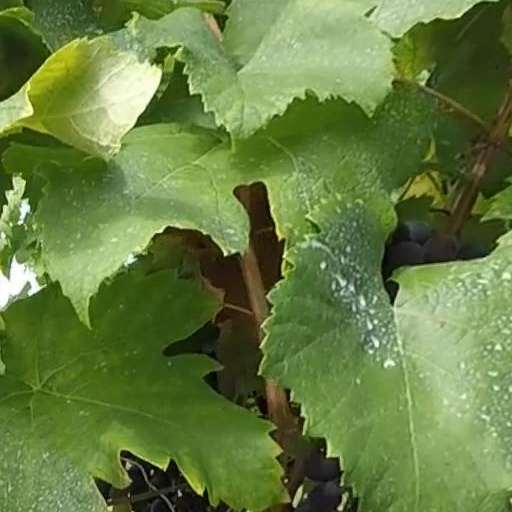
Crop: grape